Boris Izaguirre

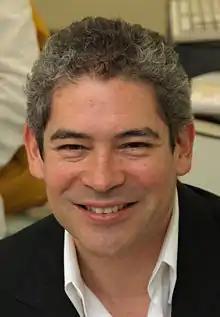

Boris Rodolfo Izaguirre Lobo (born 29 September 1965) is a Venezuelan writer, TV host, screenwriter, journalist and showman.